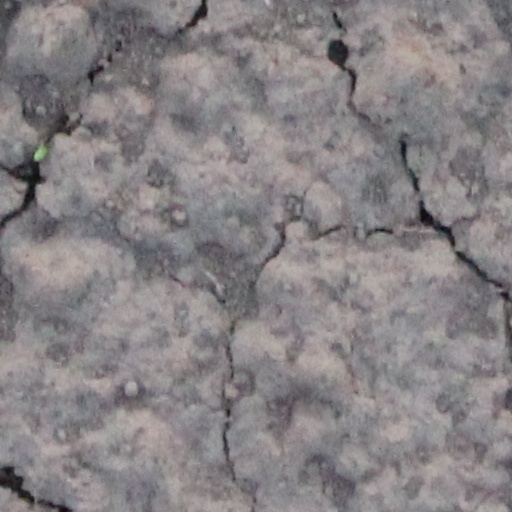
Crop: wheat